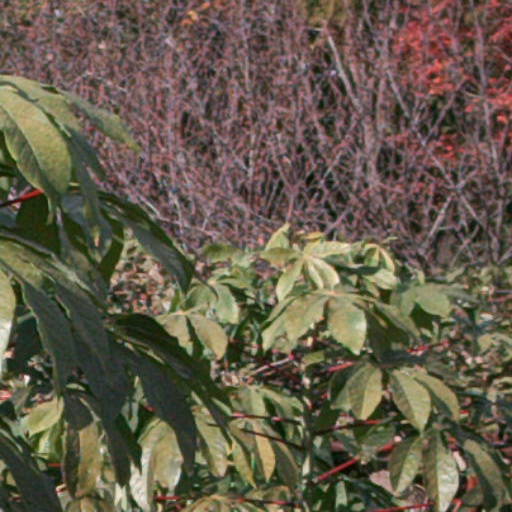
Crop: cassava